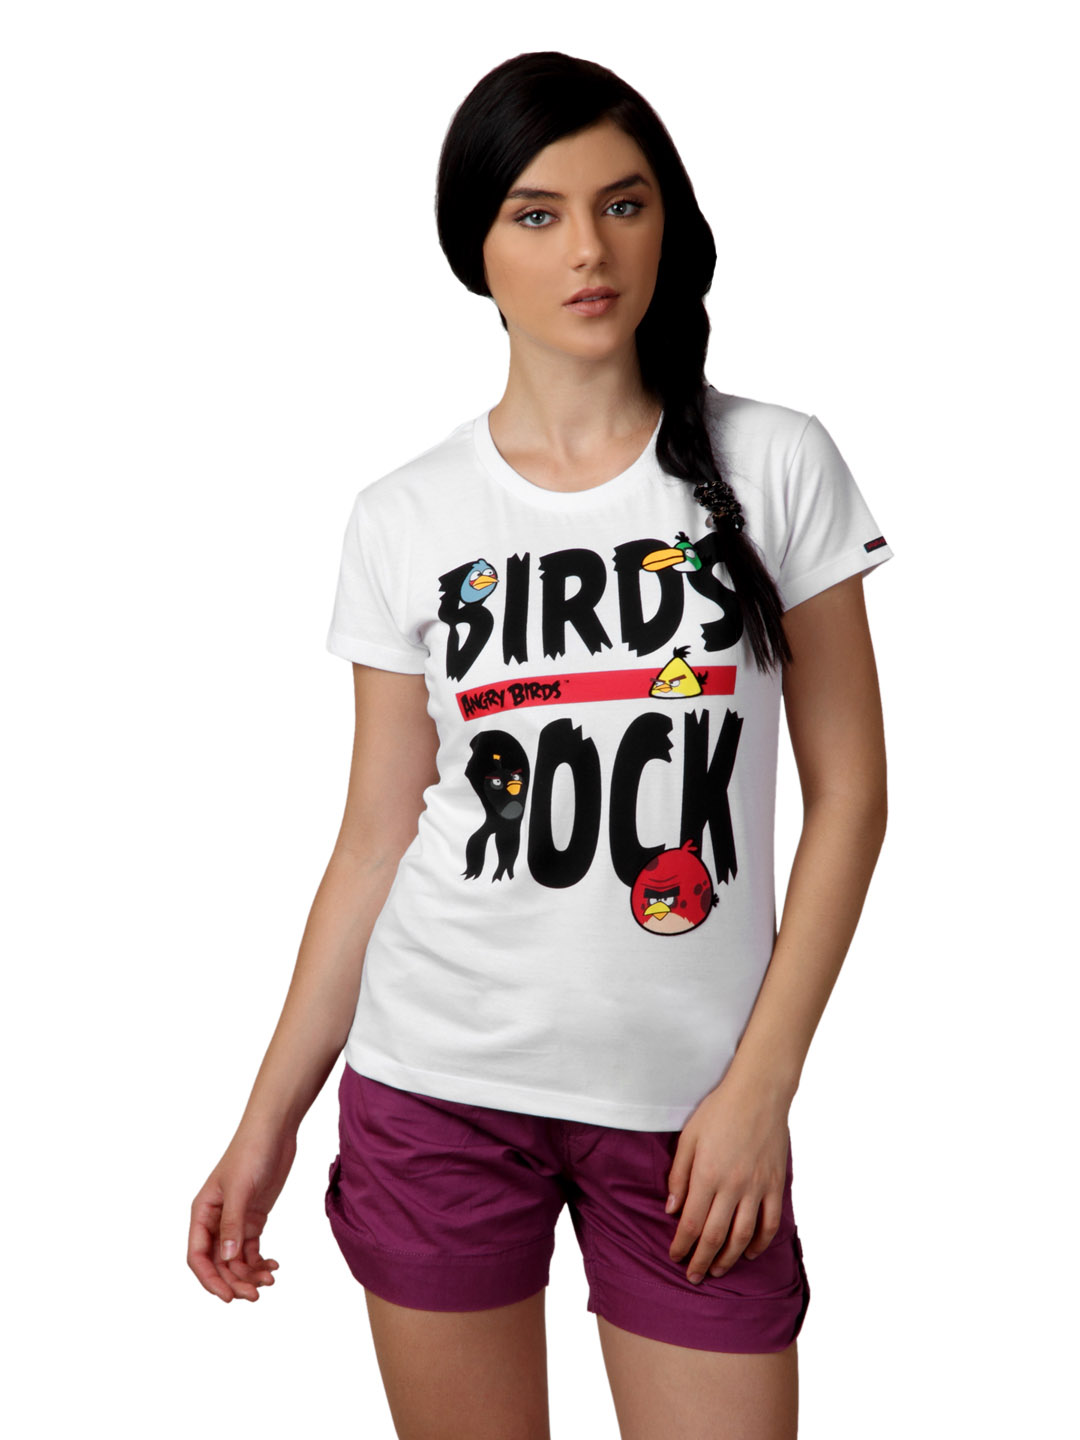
Angry Birds Women White T-shirt
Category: Apparel / Topwear / Tshirts
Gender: Women
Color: White
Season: Summer 2012
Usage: Casual